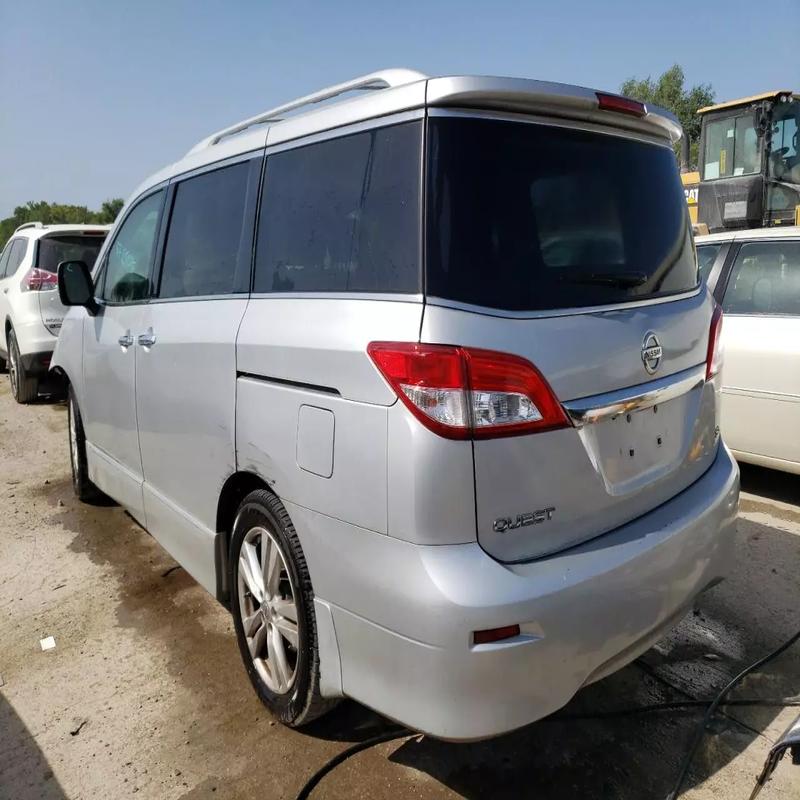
Aucun dommage détecté.
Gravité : aucun